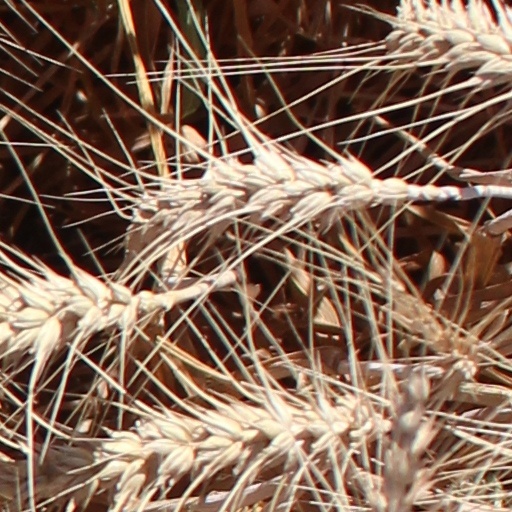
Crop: wheat